Maximilian von Speidel

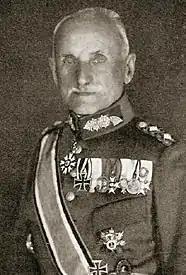
Maximilian von Speidel

Maximilian "Max" Freiherr von Speidel (13 September 1856 – 24 February 1943) was a Bavarian general and State Council at the Bavarian Ministry of War.